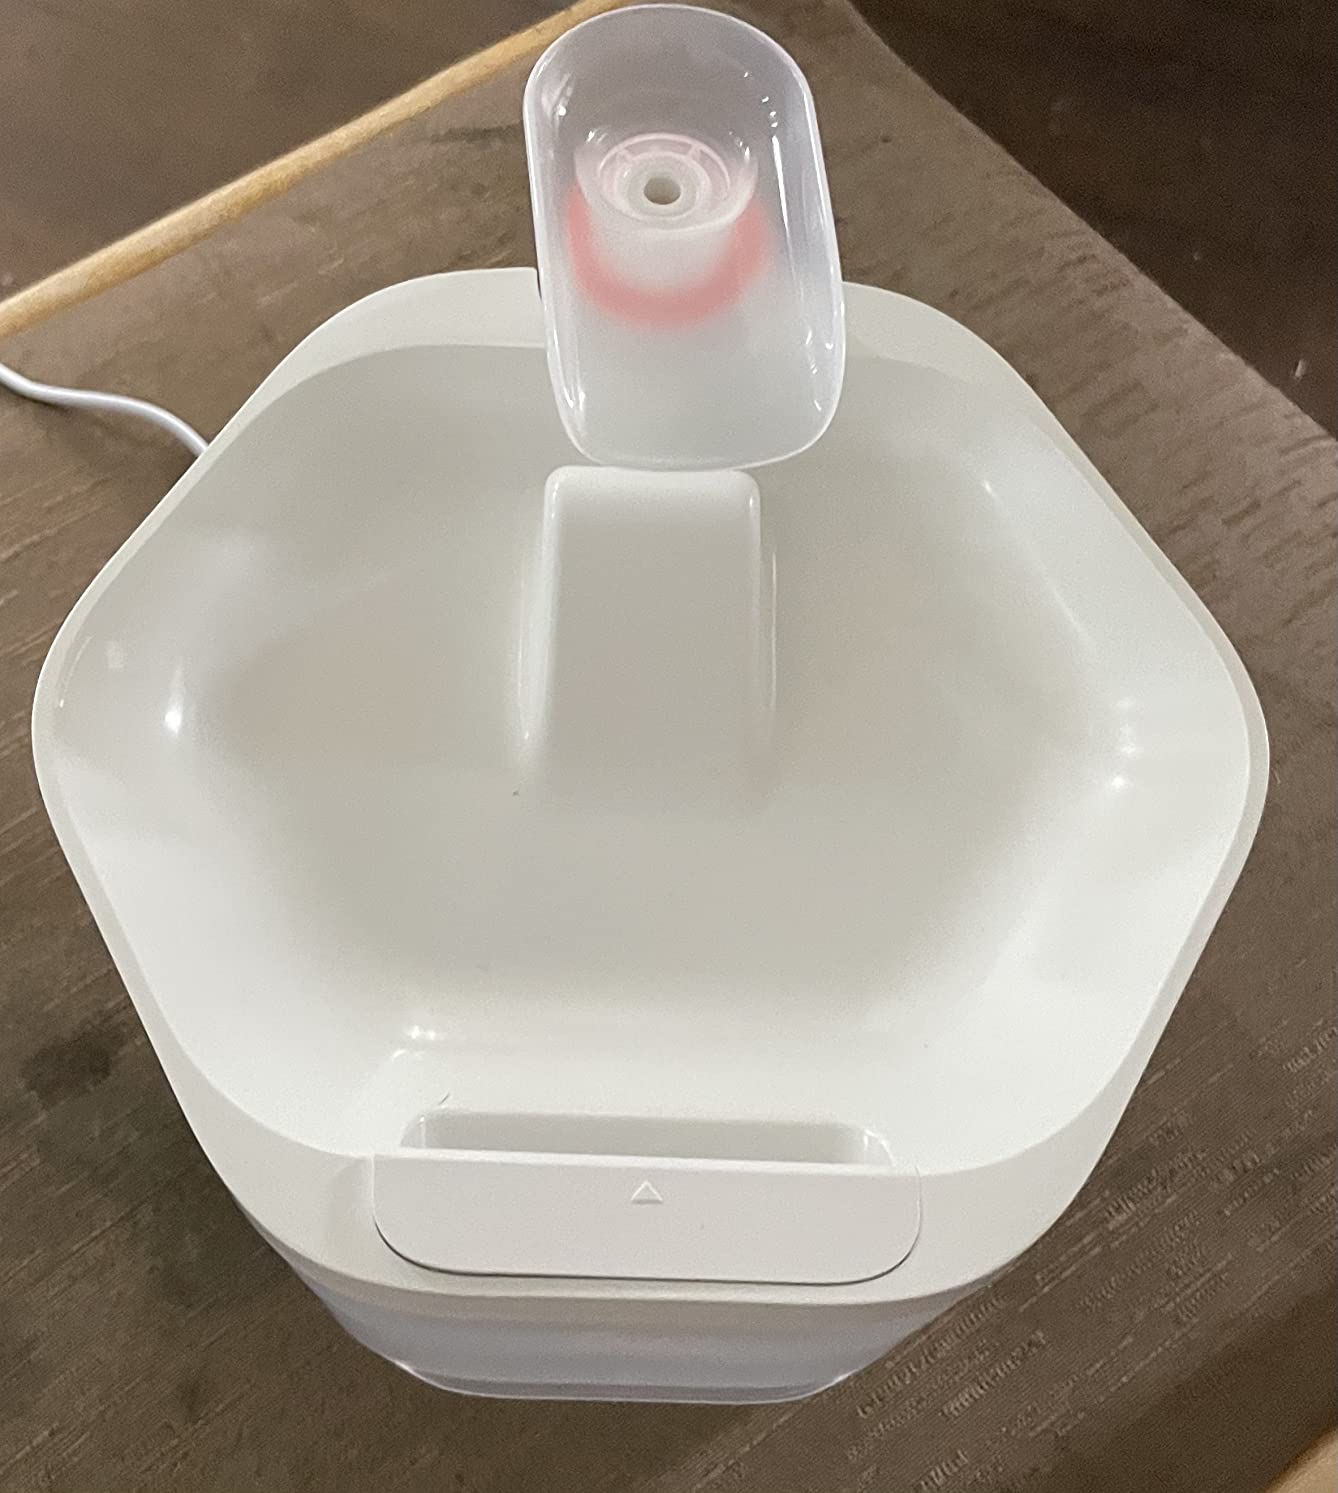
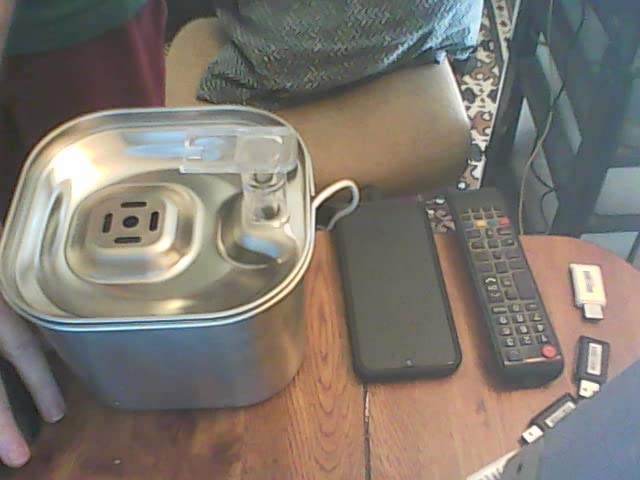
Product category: items_bowl
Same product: no